Magna Carta Holy Grail

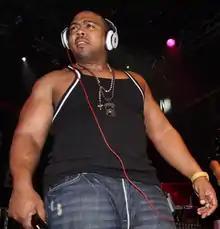
Timbaland provided the bulk of the production on the album.

In late 2011, it was confirmed three songs had been recorded and one of which featured Frank Ocean which would end up being "Oceans", the oldest song that appeared on the album. The recording for "Oceans" and production for "Holy Grail" were completed in 2011, during the recording sessions for Jay's collaborative album with Kanye West, "Watch the Throne". West wanted the two songs to appear on "Watch the Throne", however Jay-Z chose to keep them for "Magna Carta Holy Grail". After "Watch the Throne" was released, Jay-Z chose to go on a worldwide concert tour instead of devoting more time for the album. Following the end of the tour, the main bulk of recording sessions for "Magna Carta Holy Grail" took place at Alicia Keys and Swizz Beatz' Jungle City Studios in New York, where Justin Timberlake and Beyoncé Knowles were also working on their albums at the time. Jay-Z described the recording process as having a "minimalist approach" to give "Magna Carta Holy Grail" a "1990s feel".